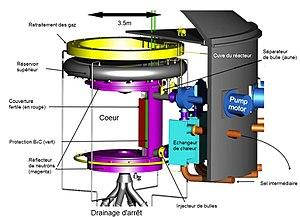
Le réacteur nucléaire à sels fondus est un concept de réacteur nucléaire dans lequel le combustible nucléaire se présente sous forme liquide, dissous dans du sel fondu qui joue à la fois le rôle de caloporteur et de barrière de confinement. Le réacteur peut être modéré par du graphite ou sans modérateur.